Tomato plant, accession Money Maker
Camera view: tilt-top (135 deg); turntable rotation: 330 degrees
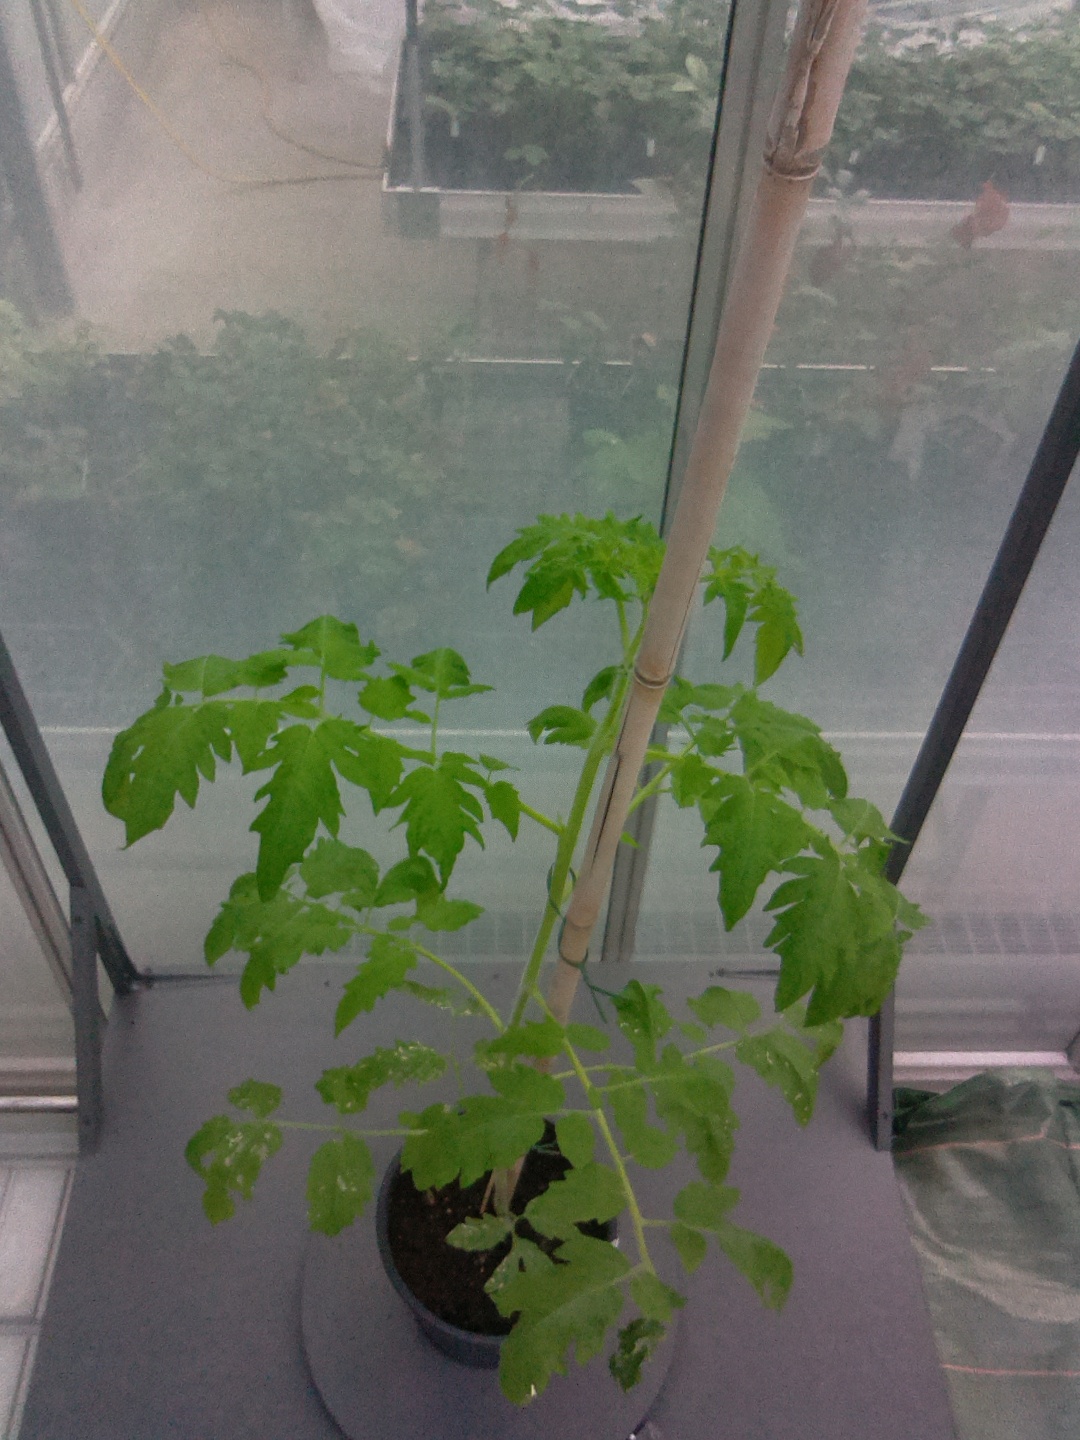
BBCH growth stage 20: First Side shoot start formed